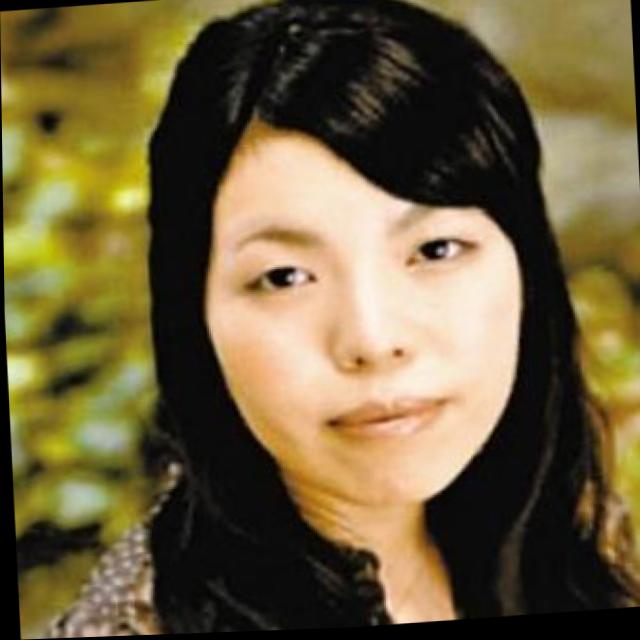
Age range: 21-44